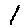
Label: 1